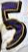
Number: 5